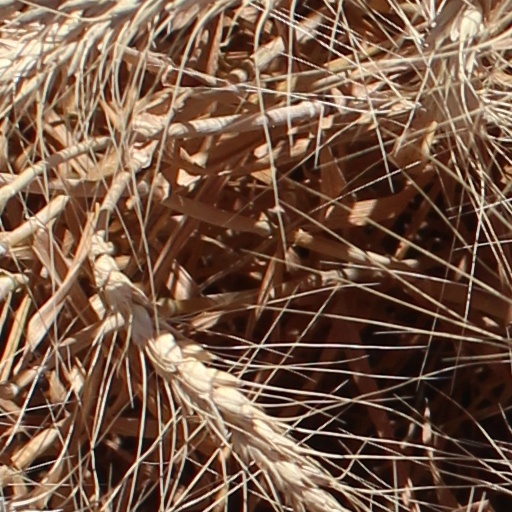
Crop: wheat